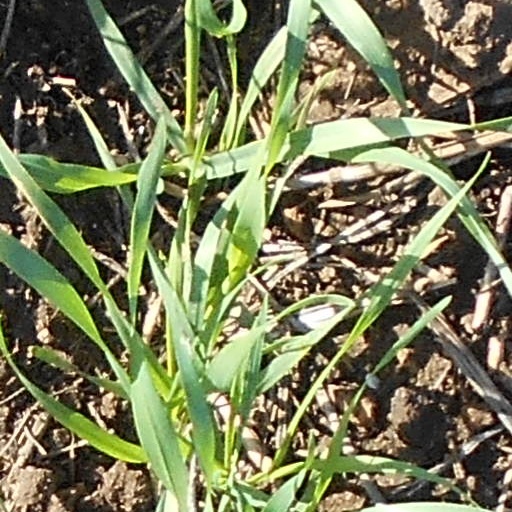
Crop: wheat